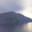
Label: sea